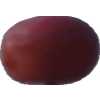
Label: pink_grape